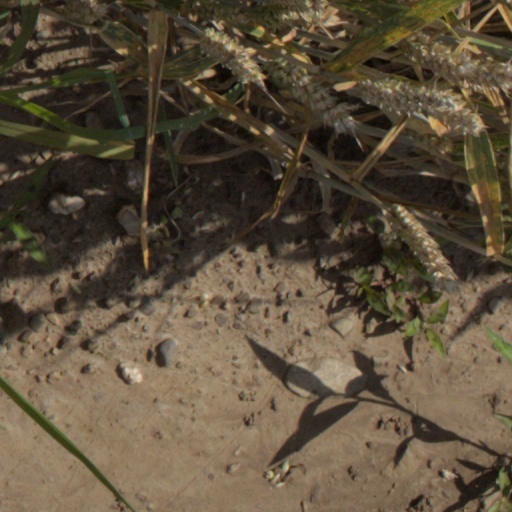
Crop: wheat